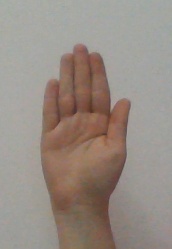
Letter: seen